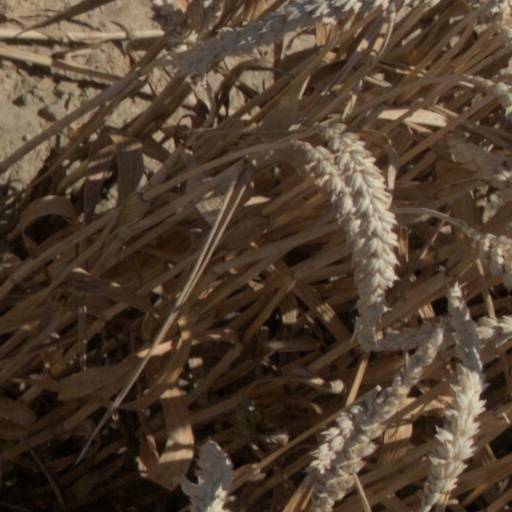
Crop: wheat